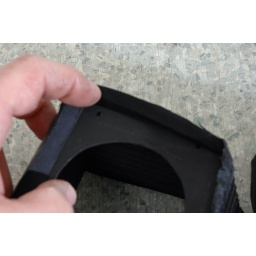
4 holes are punched in the front plate, which is cut from heavy black mount board.